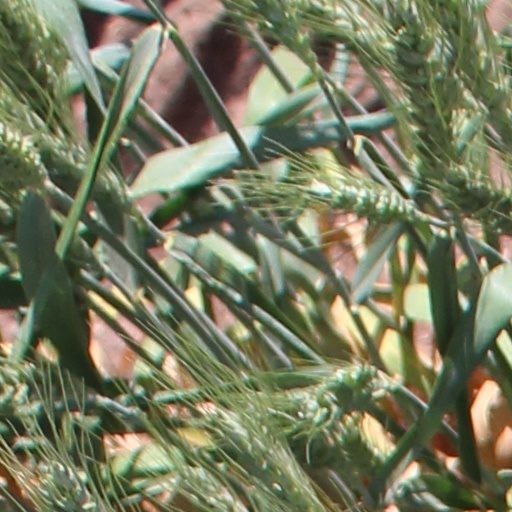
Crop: wheat